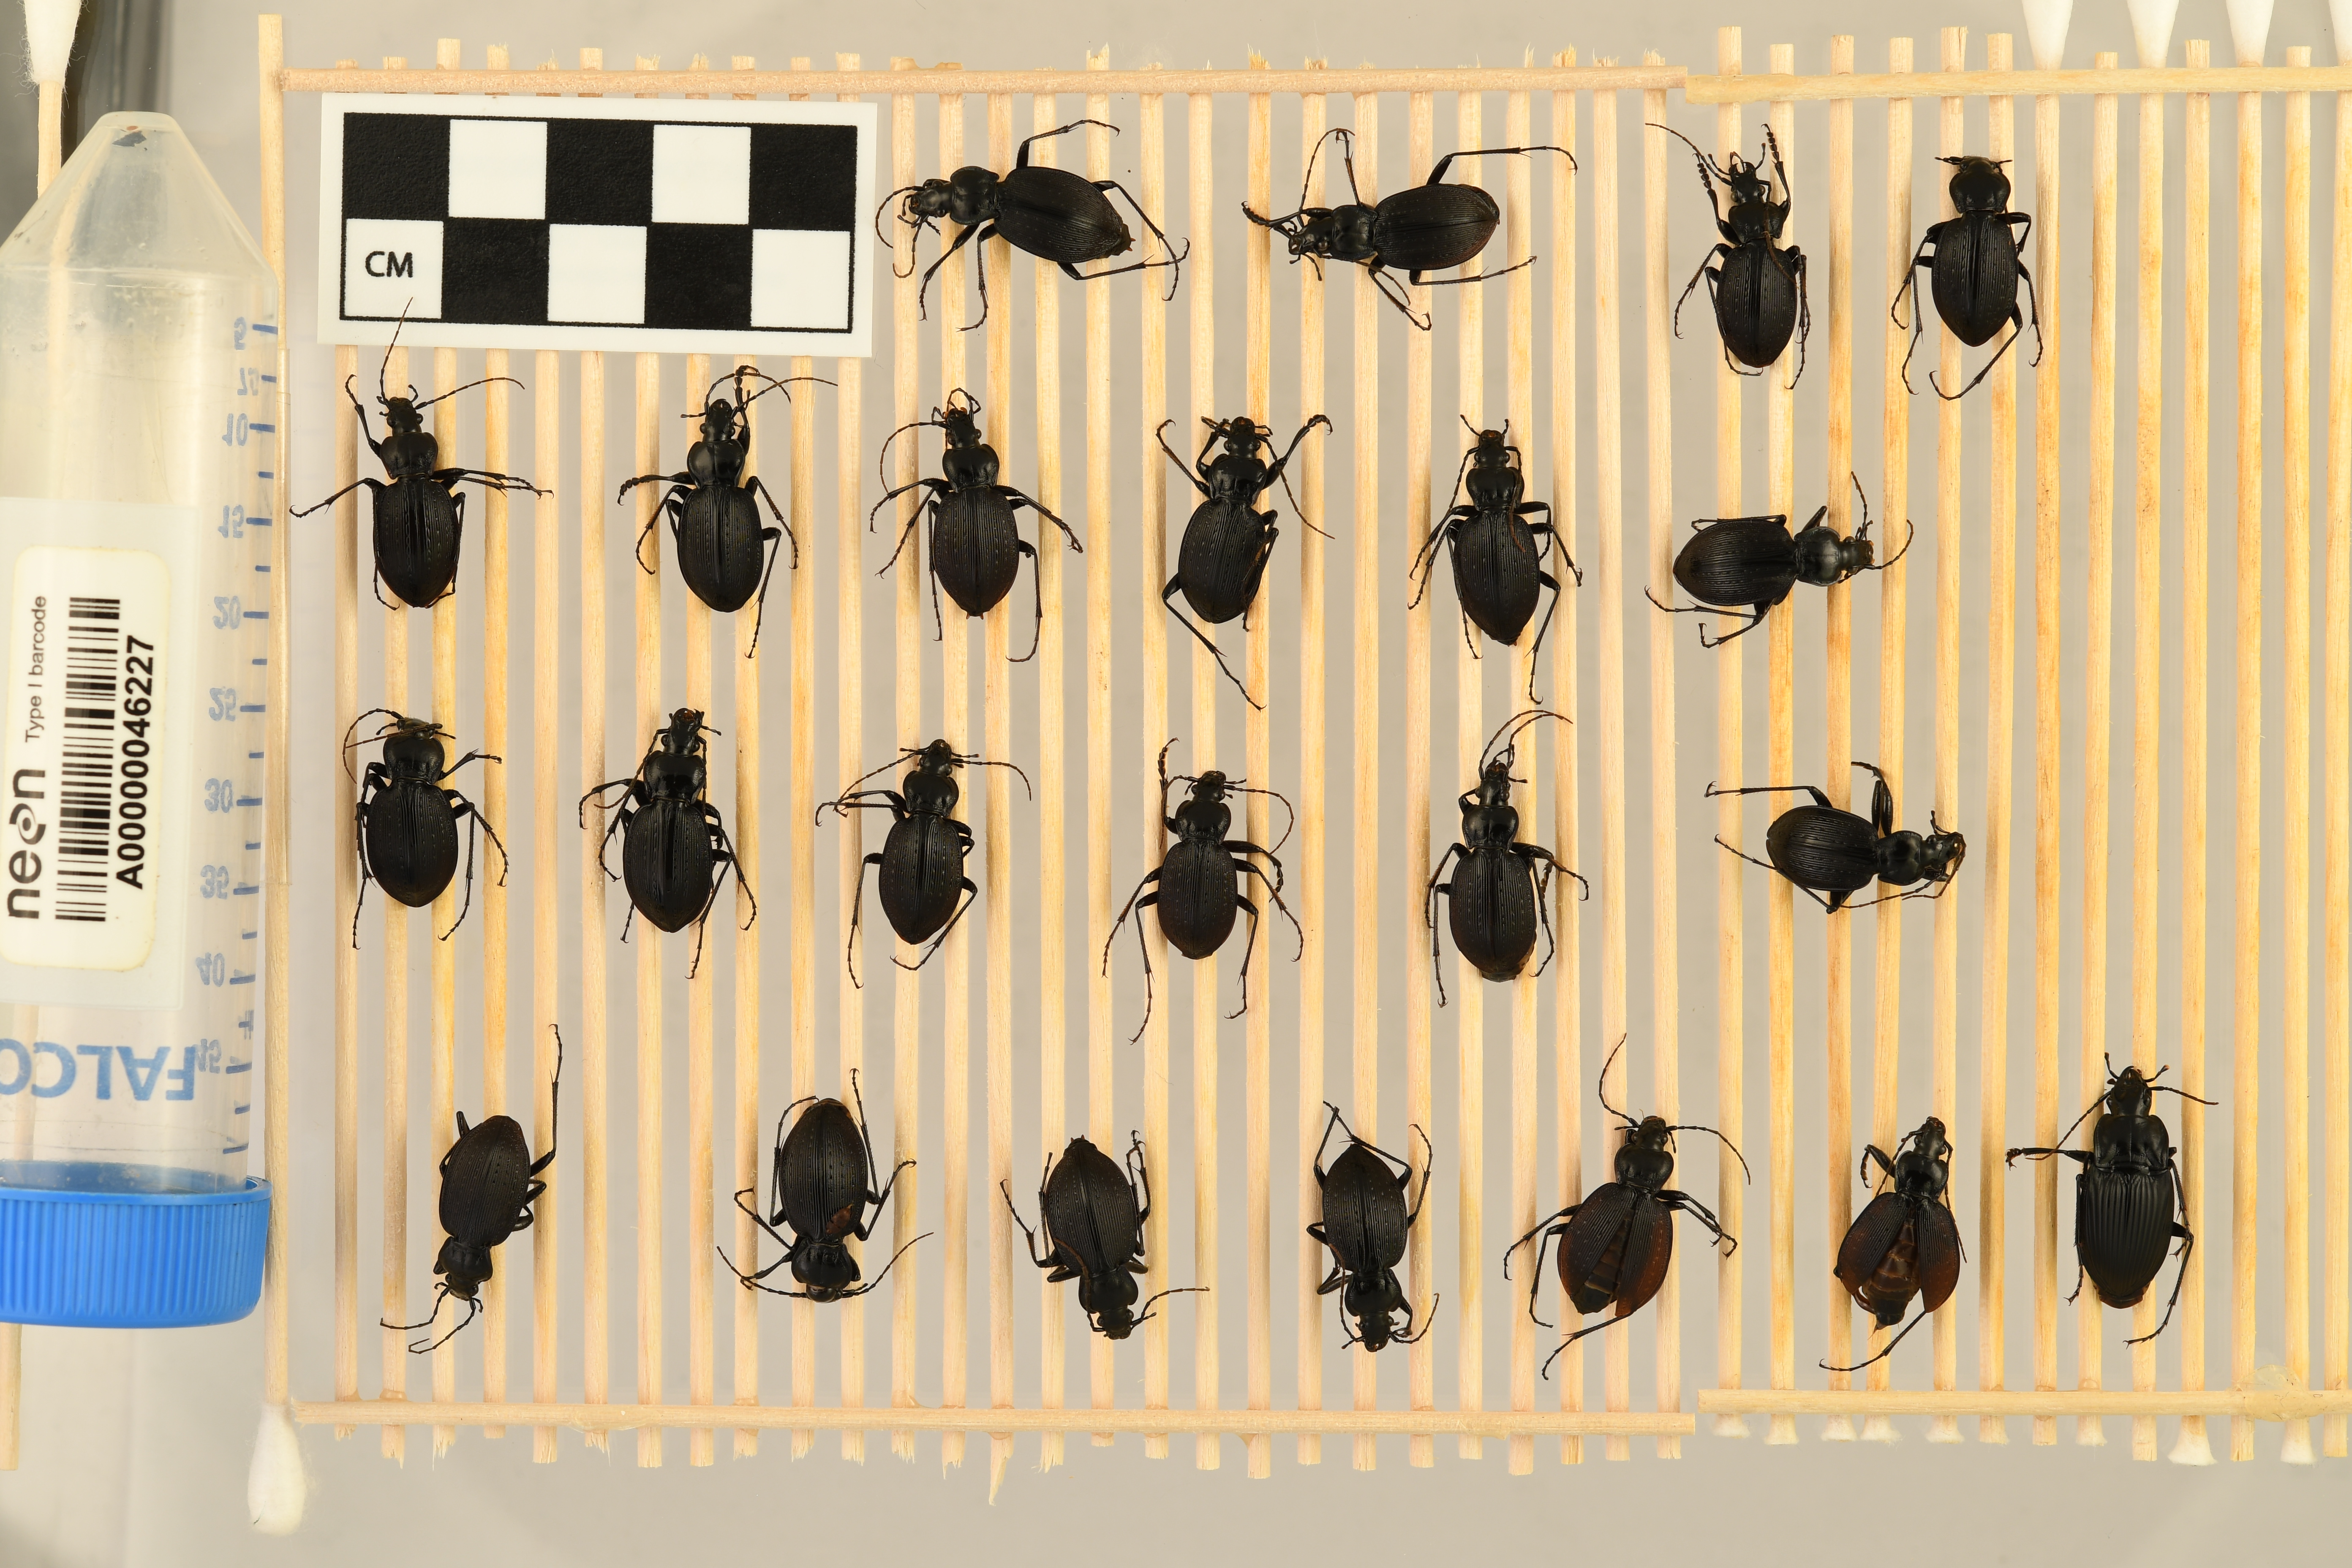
Carabus goryi — Great Smoky Mountains National Park NEON, plot GRSM_012. Beetle 1, ElytraLength: 1.345 cm (lying flat: Yes)

Carabus goryi — Great Smoky Mountains National Park NEON, plot GRSM_012. Beetle 1, ElytraWidth: 0.7275 cm (lying flat: Yes)

Carabus goryi — Great Smoky Mountains National Park NEON, plot GRSM_012. Beetle 2, ElytraLength: 1.275 cm (lying flat: Yes)

Carabus goryi — Great Smoky Mountains National Park NEON, plot GRSM_012. Beetle 2, ElytraWidth: 0.6699 cm (lying flat: Yes)

Carabus goryi — Great Smoky Mountains National Park NEON, plot GRSM_012. Beetle 3, ElytraLength: 1.267 cm (lying flat: Yes)

Carabus goryi — Great Smoky Mountains National Park NEON, plot GRSM_012. Beetle 3, ElytraWidth: 0.6268 cm (lying flat: Yes)

Carabus goryi — Great Smoky Mountains National Park NEON, plot GRSM_012. Beetle 4, ElytraLength: 1.374 cm (lying flat: Yes)

Carabus goryi — Great Smoky Mountains National Park NEON, plot GRSM_012. Beetle 4, ElytraWidth: 0.6671 cm (lying flat: Yes)

Carabus goryi — Great Smoky Mountains National Park NEON, plot GRSM_012. Beetle 5, ElytraLength: 1.323 cm (lying flat: Yes)

Carabus goryi — Great Smoky Mountains National Park NEON, plot GRSM_012. Beetle 5, ElytraWidth: 0.6545 cm (lying flat: Yes)

Carabus goryi — Great Smoky Mountains National Park NEON, plot GRSM_012. Beetle 6, ElytraLength: 1.309 cm (lying flat: Yes)

Carabus goryi — Great Smoky Mountains National Park NEON, plot GRSM_012. Beetle 6, ElytraWidth: 0.6938 cm (lying flat: Yes)

Carabus goryi — Great Smoky Mountains National Park NEON, plot GRSM_012. Beetle 7, ElytraLength: 1.267 cm (lying flat: Yes)

Carabus goryi — Great Smoky Mountains National Park NEON, plot GRSM_012. Beetle 7, ElytraWidth: 0.6801 cm (lying flat: Yes)

Carabus goryi — Great Smoky Mountains National Park NEON, plot GRSM_012. Beetle 8, ElytraLength: 1.266 cm (lying flat: Yes)

Carabus goryi — Great Smoky Mountains National Park NEON, plot GRSM_012. Beetle 8, ElytraWidth: 0.6726 cm (lying flat: Yes)

Carabus goryi — Great Smoky Mountains National Park NEON, plot GRSM_012. Beetle 9, ElytraLength: 1.336 cm (lying flat: Yes)

Carabus goryi — Great Smoky Mountains National Park NEON, plot GRSM_012. Beetle 9, ElytraWidth: 0.7077 cm (lying flat: Yes)

Carabus goryi — Great Smoky Mountains National Park NEON, plot GRSM_012. Beetle 10, ElytraLength: 1.275 cm (lying flat: Yes)

Carabus goryi — Great Smoky Mountains National Park NEON, plot GRSM_012. Beetle 10, ElytraWidth: 0.6944 cm (lying flat: Yes)

Carabus goryi — Great Smoky Mountains National Park NEON, plot GRSM_012. Beetle 11, ElytraLength: 1.322 cm (lying flat: Yes)

Carabus goryi — Great Smoky Mountains National Park NEON, plot GRSM_012. Beetle 11, ElytraWidth: 0.7604 cm (lying flat: Yes)

Carabus goryi — Great Smoky Mountains National Park NEON, plot GRSM_012. Beetle 12, ElytraLength: 1.36 cm (lying flat: Yes)

Carabus goryi — Great Smoky Mountains National Park NEON, plot GRSM_012. Beetle 12, ElytraWidth: 0.6801 cm (lying flat: Yes)

Carabus goryi — Great Smoky Mountains National Park NEON, plot GRSM_012. Beetle 13, ElytraLength: 1.341 cm (lying flat: Yes)

Carabus goryi — Great Smoky Mountains National Park NEON, plot GRSM_012. Beetle 13, ElytraWidth: 0.6449 cm (lying flat: Yes)

Carabus goryi — Great Smoky Mountains National Park NEON, plot GRSM_012. Beetle 14, ElytraLength: 1.228 cm (lying flat: Yes)

Carabus goryi — Great Smoky Mountains National Park NEON, plot GRSM_012. Beetle 14, ElytraWidth: 0.6272 cm (lying flat: Yes)

Carabus goryi — Great Smoky Mountains National Park NEON, plot GRSM_012. Beetle 15, ElytraLength: 1.281 cm (lying flat: Yes)

Carabus goryi — Great Smoky Mountains National Park NEON, plot GRSM_012. Beetle 15, ElytraWidth: 0.6666 cm (lying flat: Yes)

Carabus goryi — Great Smoky Mountains National Park NEON, plot GRSM_012. Beetle 16, ElytraLength: 1.14 cm (lying flat: Yes)

Carabus goryi — Great Smoky Mountains National Park NEON, plot GRSM_012. Beetle 16, ElytraWidth: 0.7014 cm (lying flat: Yes)

Carabus goryi — Great Smoky Mountains National Park NEON, plot GRSM_012. Beetle 17, ElytraLength: 1.379 cm (lying flat: Yes)

Carabus goryi — Great Smoky Mountains National Park NEON, plot GRSM_012. Beetle 17, ElytraWidth: 0.6832 cm (lying flat: Yes)

Carabus goryi — Great Smoky Mountains National Park NEON, plot GRSM_012. Beetle 18, ElytraLength: 1.4 cm (lying flat: Yes)

Carabus goryi — Great Smoky Mountains National Park NEON, plot GRSM_012. Beetle 18, ElytraWidth: 0.6534 cm (lying flat: Yes)

Carabus goryi — Great Smoky Mountains National Park NEON, plot GRSM_012. Beetle 19, ElytraLength: 1.347 cm (lying flat: Yes)

Carabus goryi — Great Smoky Mountains National Park NEON, plot GRSM_012. Beetle 19, ElytraWidth: 0.6956 cm (lying flat: Yes)

Carabus goryi — Great Smoky Mountains National Park NEON, plot GRSM_012. Beetle 20, ElytraLength: 1.33 cm (lying flat: Yes)

Carabus goryi — Great Smoky Mountains National Park NEON, plot GRSM_012. Beetle 20, ElytraWidth: 0.6995 cm (lying flat: Yes)

Carabus goryi — Great Smoky Mountains National Park NEON, plot GRSM_012. Beetle 21, ElytraLength: 1.408 cm (lying flat: No)

Carabus goryi — Great Smoky Mountains National Park NEON, plot GRSM_012. Beetle 21, ElytraWidth: 0.5486 cm (lying flat: No)

Carabus goryi — Great Smoky Mountains National Park NEON, plot GRSM_012. Beetle 22, ElytraLength: 1.205 cm (lying flat: No)

Carabus goryi — Great Smoky Mountains National Park NEON, plot GRSM_012. Beetle 22, ElytraWidth: 0.5571 cm (lying flat: No)

Carabus goryi — Great Smoky Mountains National Park NEON, plot GRSM_012. Beetle 23, ElytraLength: 1.31 cm (lying flat: No)

Carabus goryi — Great Smoky Mountains National Park NEON, plot GRSM_012. Beetle 23, ElytraWidth: 0.8836 cm (lying flat: No)

Carabus goryi — Great Smoky Mountains National Park NEON, plot GRSM_012. Beetle 1, ElytraLength: 1.217 cm (lying flat: Yes)

Carabus goryi — Great Smoky Mountains National Park NEON, plot GRSM_012. Beetle 1, ElytraWidth: 0.6108 cm (lying flat: Yes)

Carabus goryi — Great Smoky Mountains National Park NEON, plot GRSM_012. Beetle 2, ElytraLength: 1.157 cm (lying flat: Yes)

Carabus goryi — Great Smoky Mountains National Park NEON, plot GRSM_012. Beetle 2, ElytraWidth: 0.5581 cm (lying flat: Yes)

Carabus goryi — Great Smoky Mountains National Park NEON, plot GRSM_012. Beetle 3, ElytraLength: 1.164 cm (lying flat: Yes)

Carabus goryi — Great Smoky Mountains National Park NEON, plot GRSM_012. Beetle 3, ElytraWidth: 0.5316 cm (lying flat: Yes)

Carabus goryi — Great Smoky Mountains National Park NEON, plot GRSM_012. Beetle 4, ElytraLength: 1.266 cm (lying flat: Yes)

Carabus goryi — Great Smoky Mountains National Park NEON, plot GRSM_012. Beetle 4, ElytraWidth: 0.5447 cm (lying flat: Yes)

Carabus goryi — Great Smoky Mountains National Park NEON, plot GRSM_012. Beetle 5, ElytraLength: 1.203 cm (lying flat: Yes)

Carabus goryi — Great Smoky Mountains National Park NEON, plot GRSM_012. Beetle 5, ElytraWidth: 0.5581 cm (lying flat: Yes)

Carabus goryi — Great Smoky Mountains National Park NEON, plot GRSM_012. Beetle 6, ElytraLength: 1.19 cm (lying flat: Yes)

Carabus goryi — Great Smoky Mountains National Park NEON, plot GRSM_012. Beetle 6, ElytraWidth: 0.5574 cm (lying flat: Yes)

Carabus goryi — Great Smoky Mountains National Park NEON, plot GRSM_012. Beetle 7, ElytraLength: 1.215 cm (lying flat: Yes)

Carabus goryi — Great Smoky Mountains National Park NEON, plot GRSM_012. Beetle 7, ElytraWidth: 0.5581 cm (lying flat: Yes)

Carabus goryi — Great Smoky Mountains National Park NEON, plot GRSM_012. Beetle 8, ElytraLength: 1.149 cm (lying flat: Yes)

Carabus goryi — Great Smoky Mountains National Park NEON, plot GRSM_012. Beetle 8, ElytraWidth: 0.5985 cm (lying flat: Yes)

Carabus goryi — Great Smoky Mountains National Park NEON, plot GRSM_012. Beetle 9, ElytraLength: 1.255 cm (lying flat: Yes)

Carabus goryi — Great Smoky Mountains National Park NEON, plot GRSM_012. Beetle 9, ElytraWidth: 0.5696 cm (lying flat: Yes)